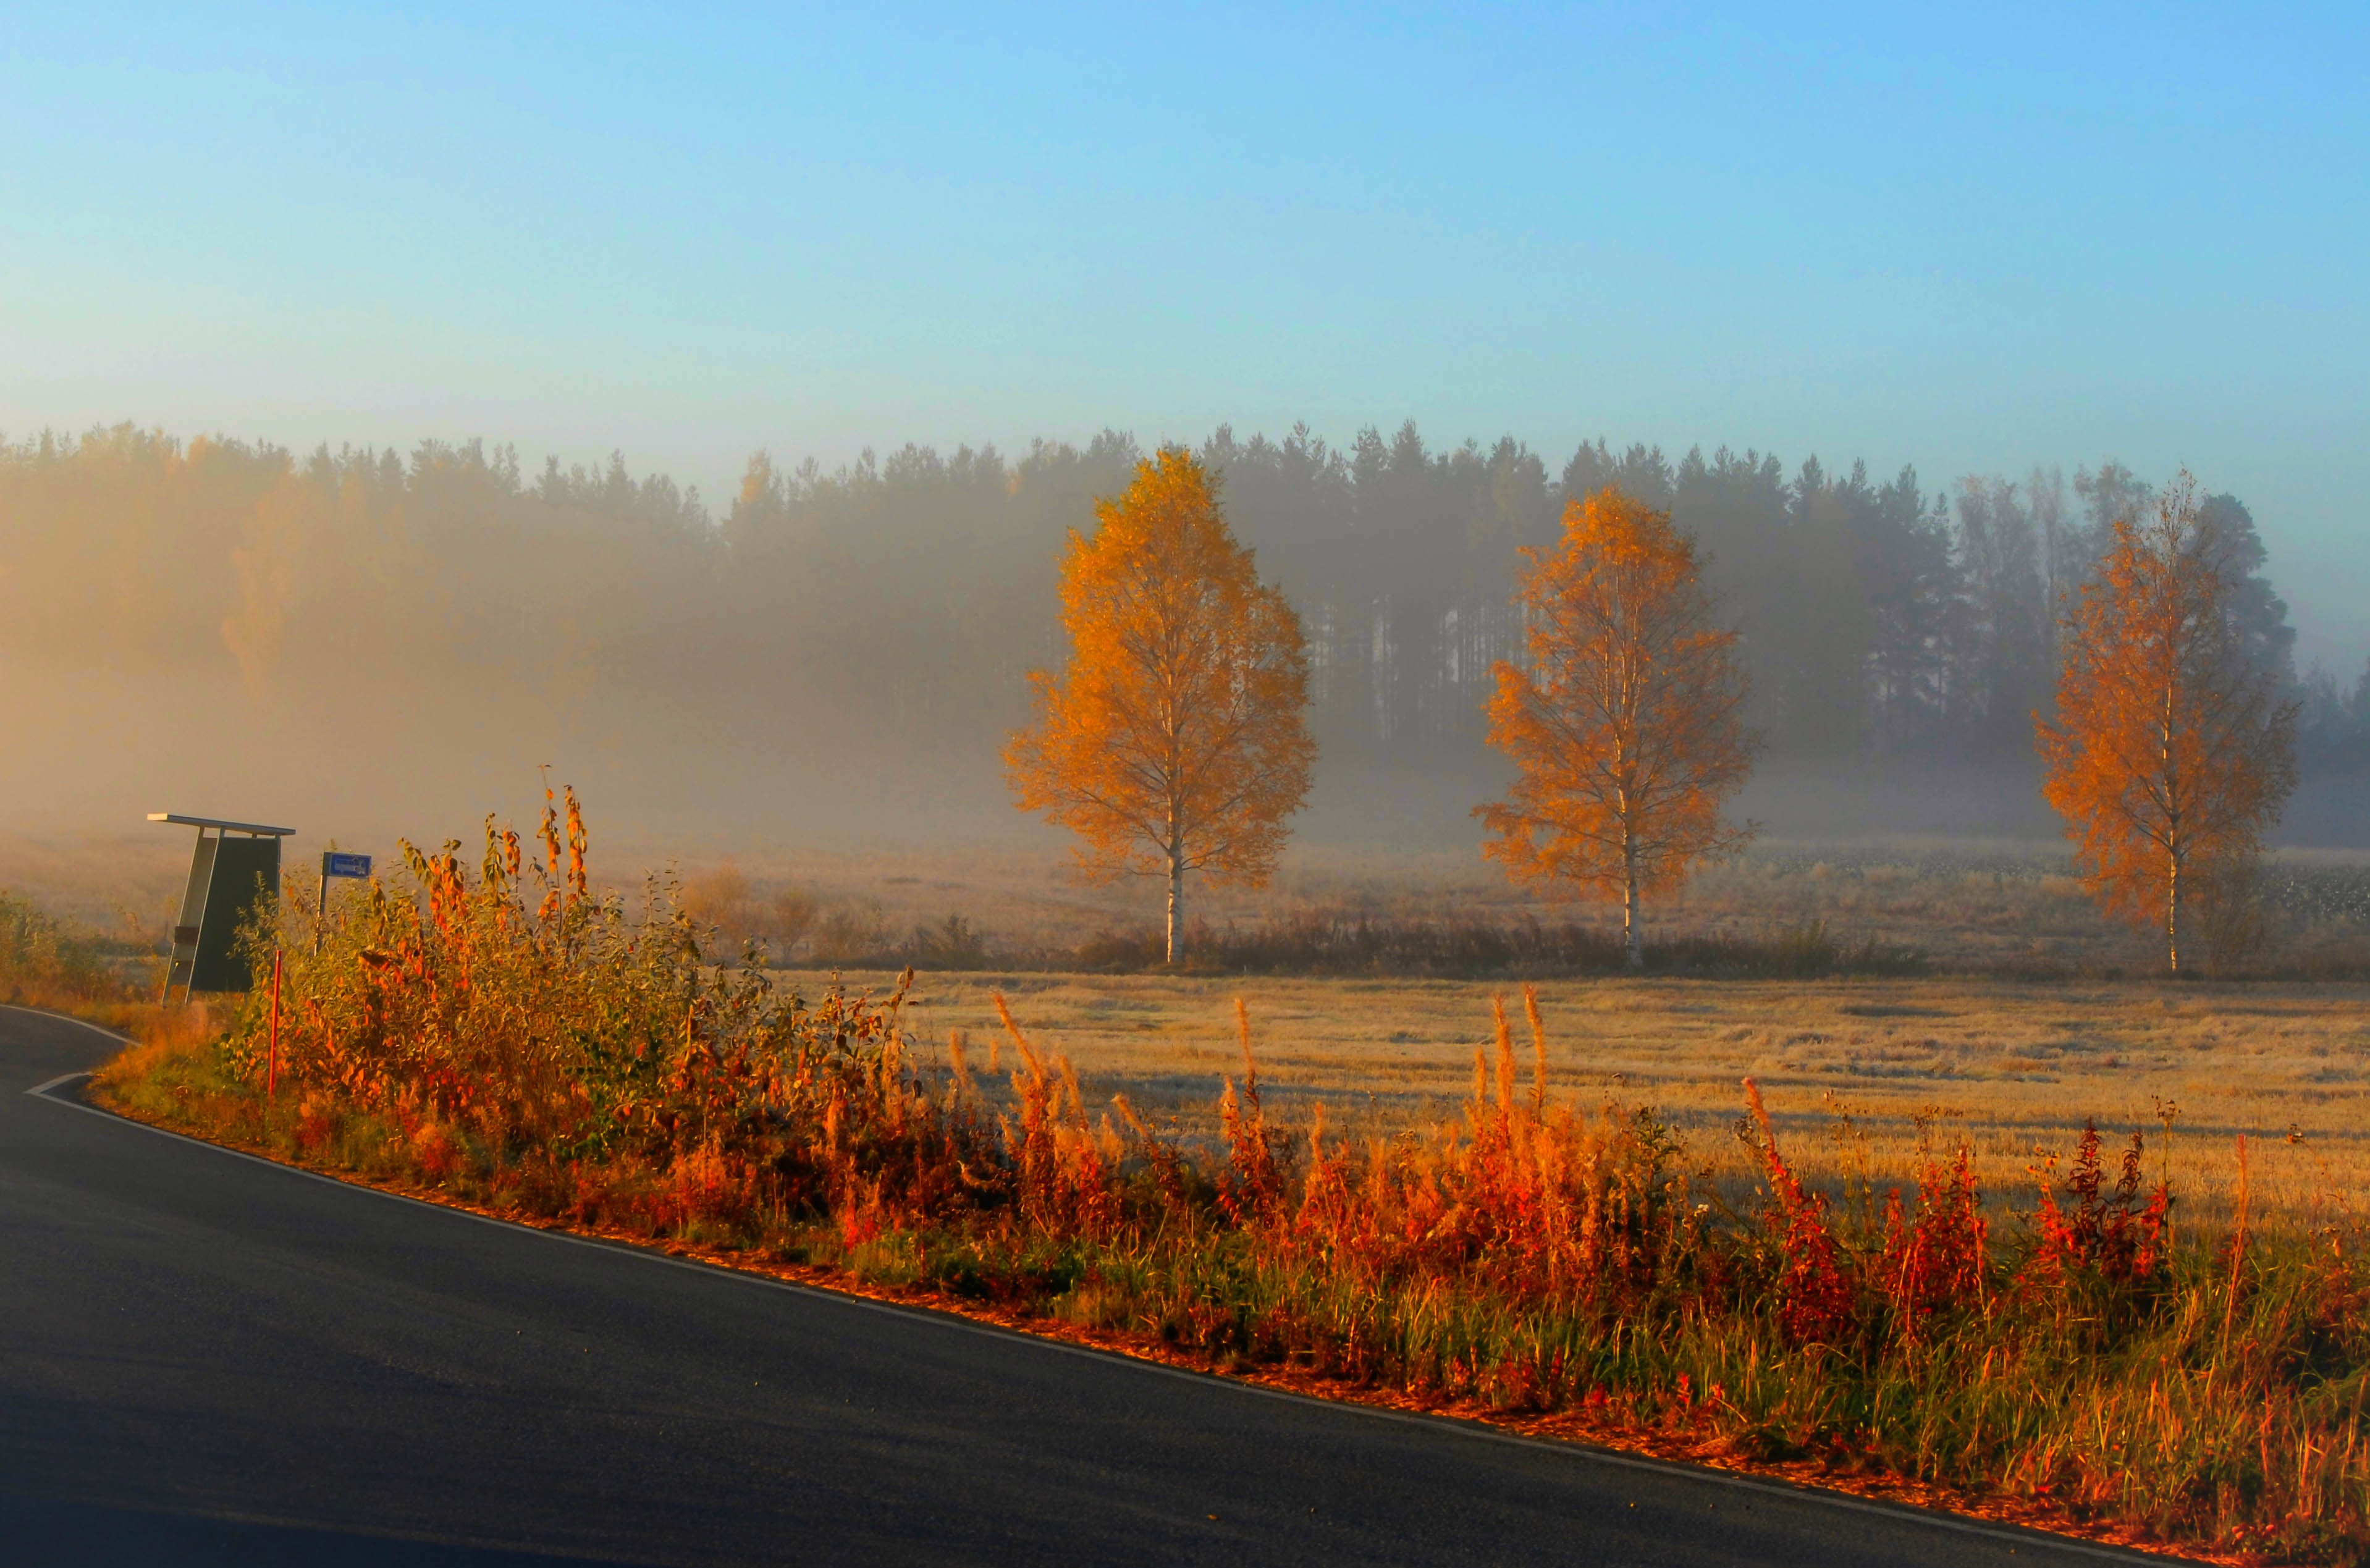
natural, plant, sky, ecoregion, natural landscape, cloud, land lot, vegetation, tree, atmospheric phenomenon, fog, grass, asphalt, plain, grassland, woody plant, landscape, horizon, rural area, sunrise, wood, freezing, road surface, grass family, prairie, road, forest, larch, field, deciduous, mist, hill, winter, event, wildlife, evening, conifer, haze, dusk, temperate broadleaf and mixed forest, highway, steppe, reflection, woodland, autumn, lake, Northern hardwood forest, farm, pine family, wetland, lane